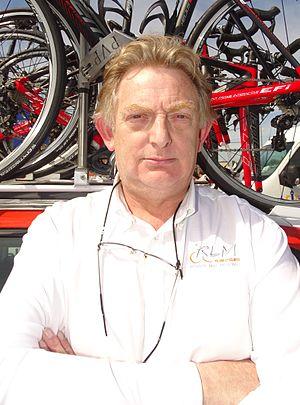
Reportage réalisé le vendredi 8 mai 2015 à l'occasion du départ de la troisième étape des Quatre jours de Dunkerque 2015 à Barlin, Pas-de-Calais, Nord-Pas-de-Calais, France. Depicted person&#58
Arnaud Tournant, né le 5 avril 1978 à Roubaix, est un coureur cycliste français spécialiste de la piste. Membre de l'équipe Cofidis pendant dix ans, il a remporté durant sa carrière 14 titres de champion du monde, dont trois en 2001 et un titre olympique en 2000. Il a arrêté sa carrière après les Jeux olympiques de Pékin de 2008, et a été promu Commandeur de l'ordre national du Mérite le 14 novembre 2008.
Frédéric Delcambre, né le 21 mai 1963, est un coureur cycliste puis un directeur sportif, chargé de l'équipe Roubaix Lille Métropole, depuis sa création en 2007.